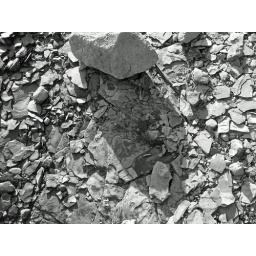
colored rocks in black & white